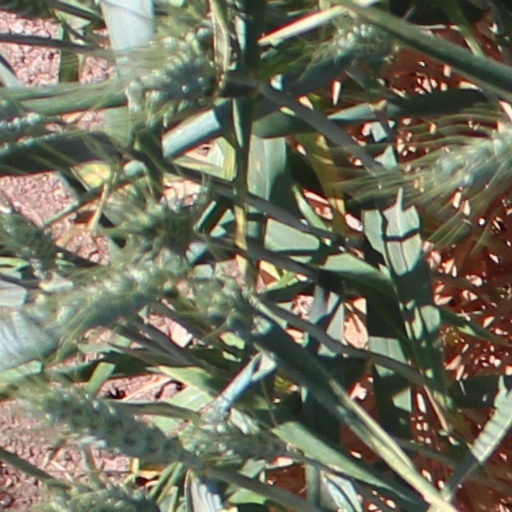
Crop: wheat